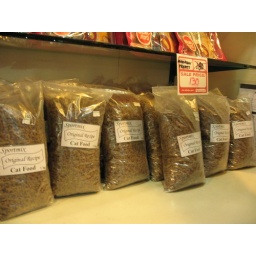
Cheap (I hope) cat food in plain plastic bags.